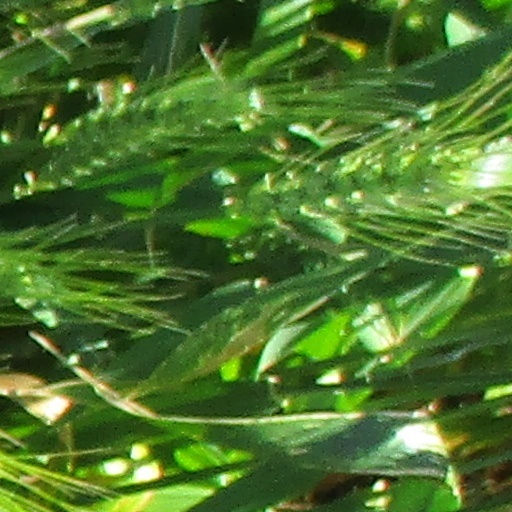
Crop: wheat